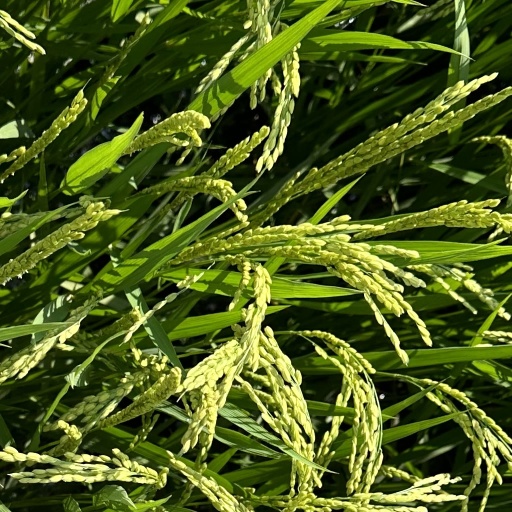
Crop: rice